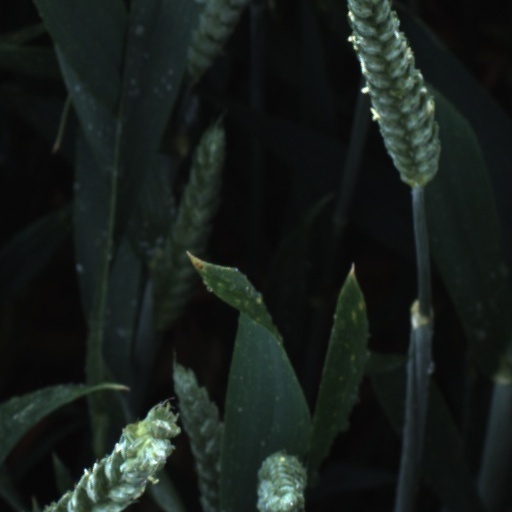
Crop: wheat